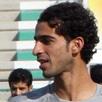
Age: 27